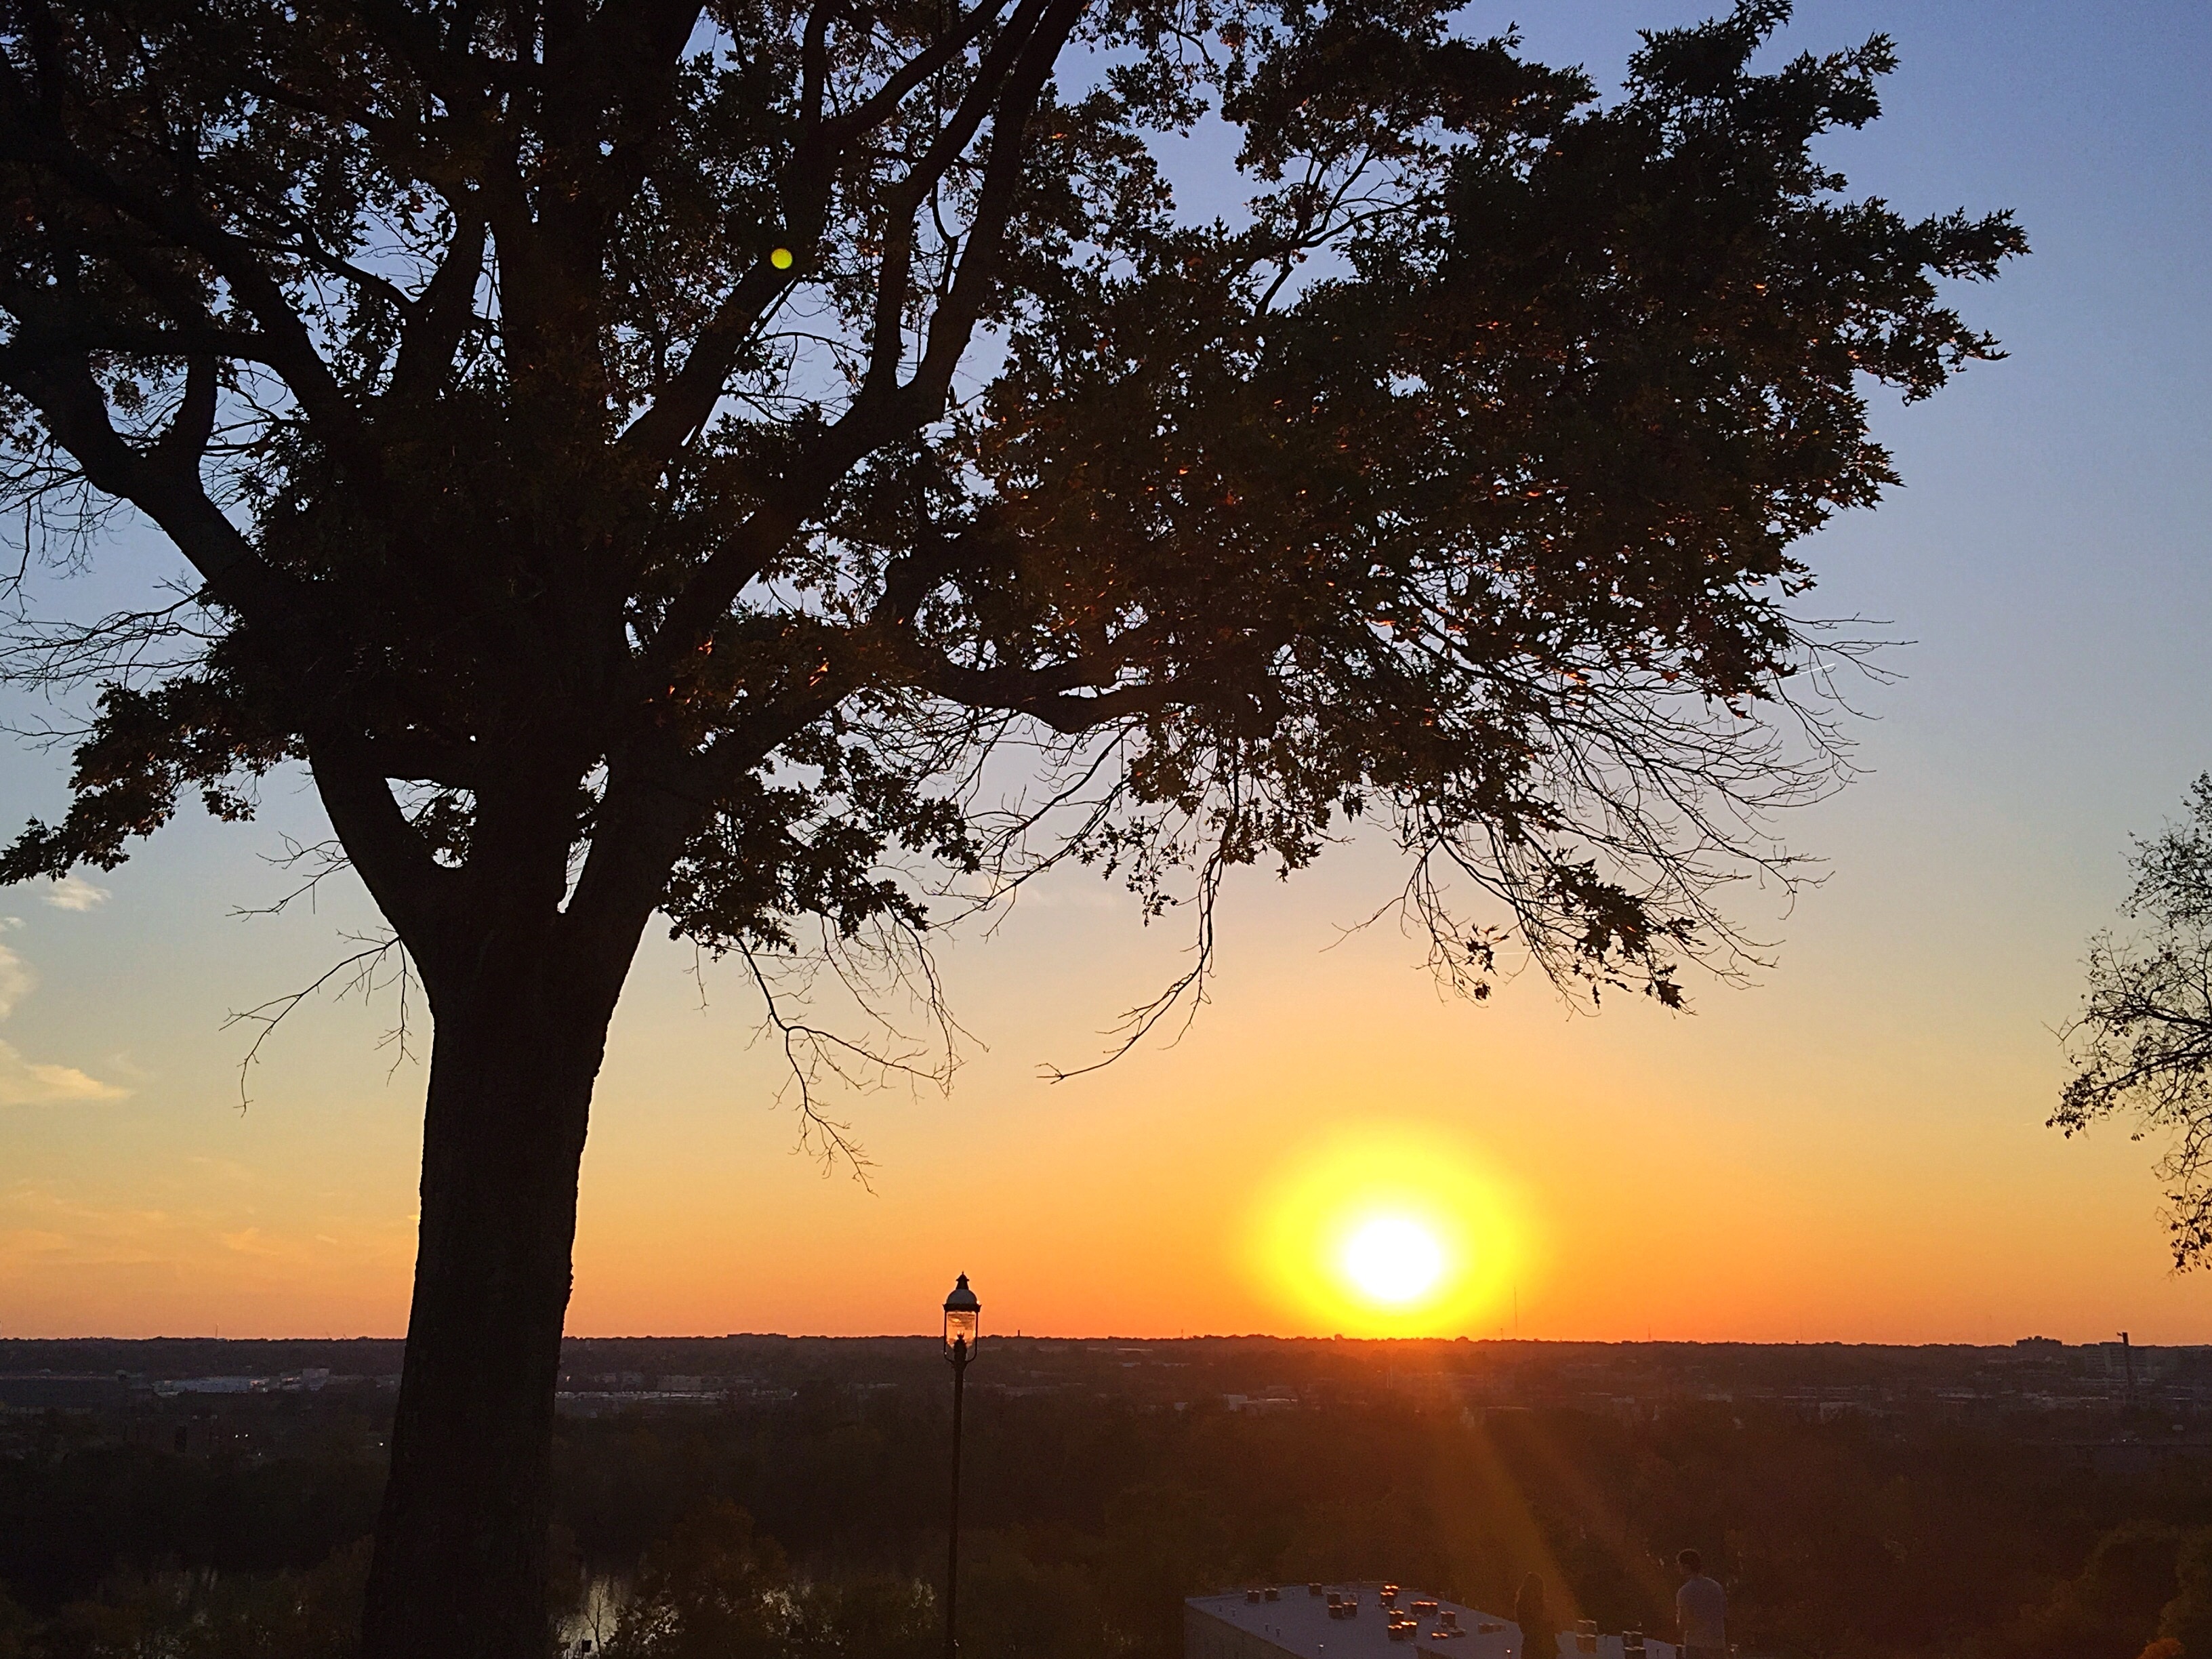
landscape, tree, nature, horizon, branch, plant, sky, sun, sunrise, sunset, mist, sunlight, morning, dawn, dusk, evening, rva, atmospheric phenomenon, woody plant, libby hill park